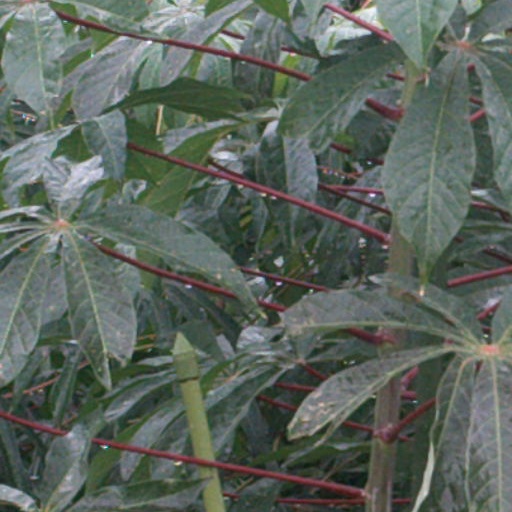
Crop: cassava